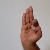
The image shows a hand gesture representing the letter 'F' in Indian Sign Language.